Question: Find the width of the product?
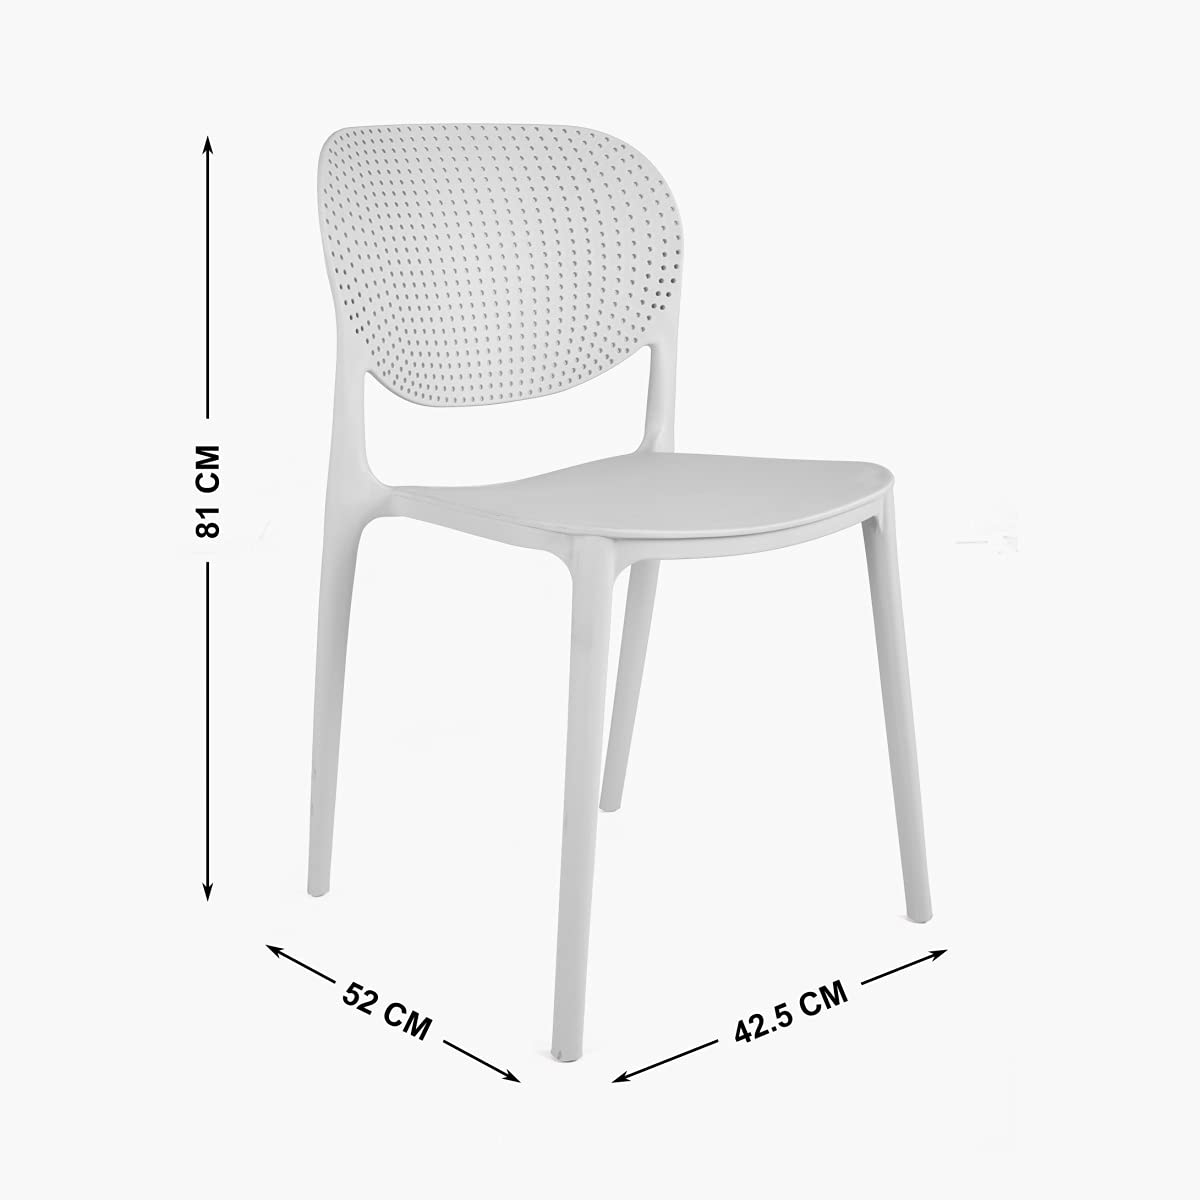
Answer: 42.5 centimetre